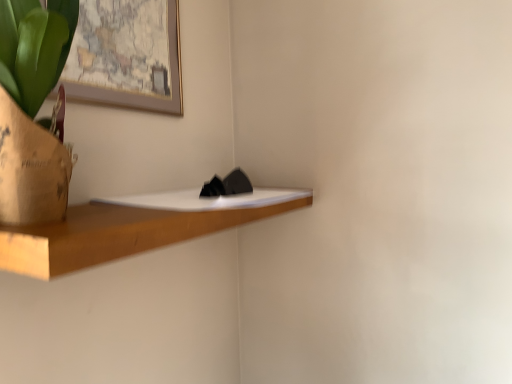
Question: From a real-world perspective, locate the picture frame positioned vertically above the wooden shelf at center. Your answer should be formatted as a tuple, i.e. [(x, y)], where the tuple contains the x and y coordinates of a point satisfying the conditions above.
Answer: [(0.248, 0.146)]